Geology of the Kimberley (Western Australia)

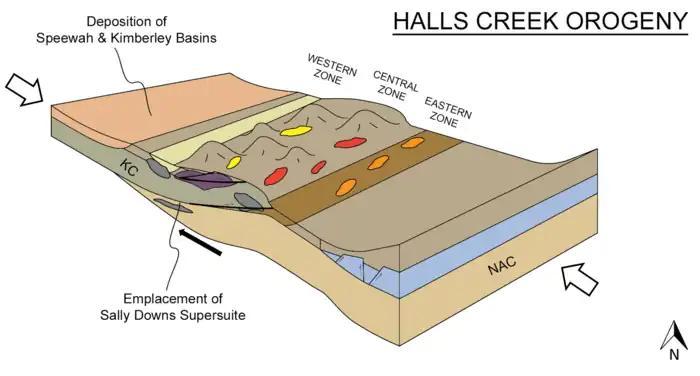
Halls Creek Orogeny: Emplacement of the Sally Downs Supersuite and suturing of the Kimberley Craton to the North Australian Craton.

The siliclastic sedimentary and felsic volcanic rocks of the Speewah Group began to be deposited into the Speewah Basin, east of the margin between Kimberley Craton and North Australian Craton, during and immediately after the Halls Creek Orogeny. Sediments of the Speewah Group have a maximum depth of , thinning significantly towards the west. They are deposited unconformably over the Western Zone, overlapping with the deposition of the Kimberley Group. The depositional periods of the sediments, determined from rocks near the bottom of the basin, indicate that the Speewah Basin formed around 1835 Ma, at the same time as the granitic and gabbroic intrusions.